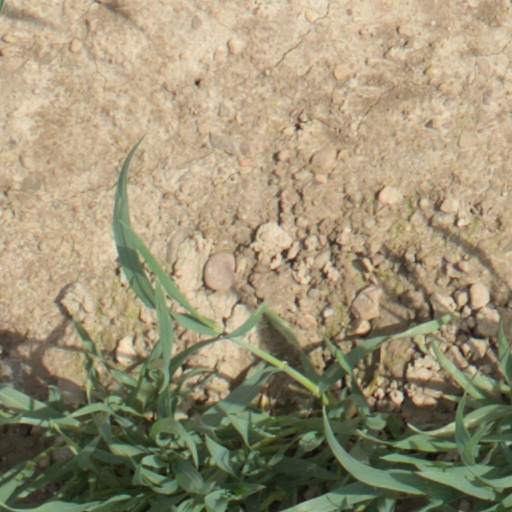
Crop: wheat